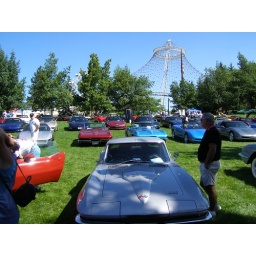
standing in front of silver 67 vette.JPG